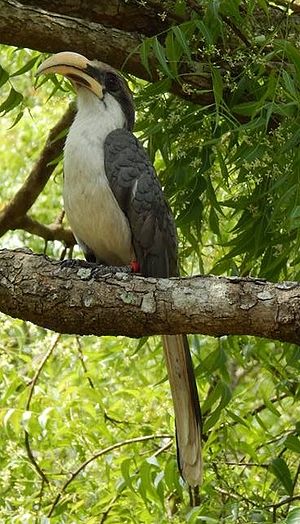
Sri Lanka-gråtoko
Sri Lanka-gråtoko er en næsehornsfugl, der lever på Sri Lanka.